In the Mouth of Madness

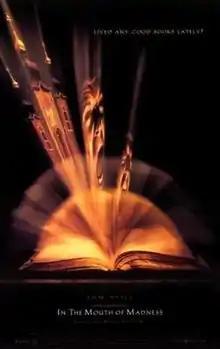
Theatrical release poster

In the Mouth of Madness is a 1994 American supernatural horror film directed and scored by John Carpenter and written by Michael De Luca. It stars Sam Neill, Julie Carmen, Jürgen Prochnow, David Warner and Charlton Heston. Neill stars as John Trent, an insurance investigator who visits a small town while looking into the disappearance of a successful author of horror novels, and begins to question his sanity as the lines between reality and fiction seem to blur. Informally, the film is the third and final installment in what Carpenter refers to as his "Apocalypse Trilogy", preceded by "The Thing" (1982) and "Prince of Darkness" (1987).